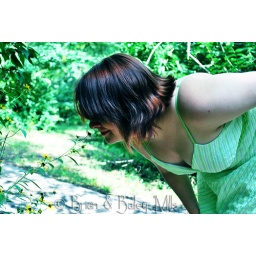
Bailey looking adorable in her pretty green dress